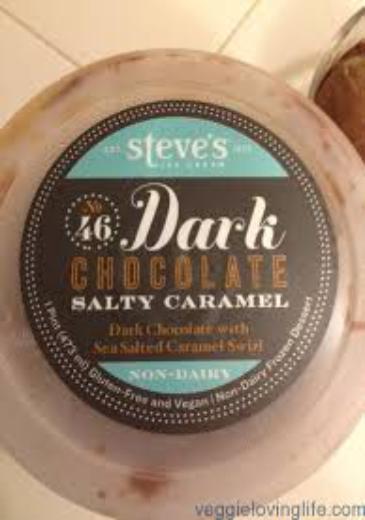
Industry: Food